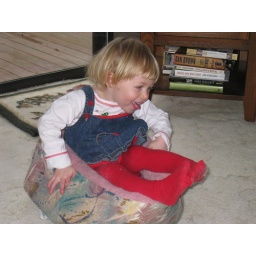
Ellie sitting in cat bed at the Doenecke's